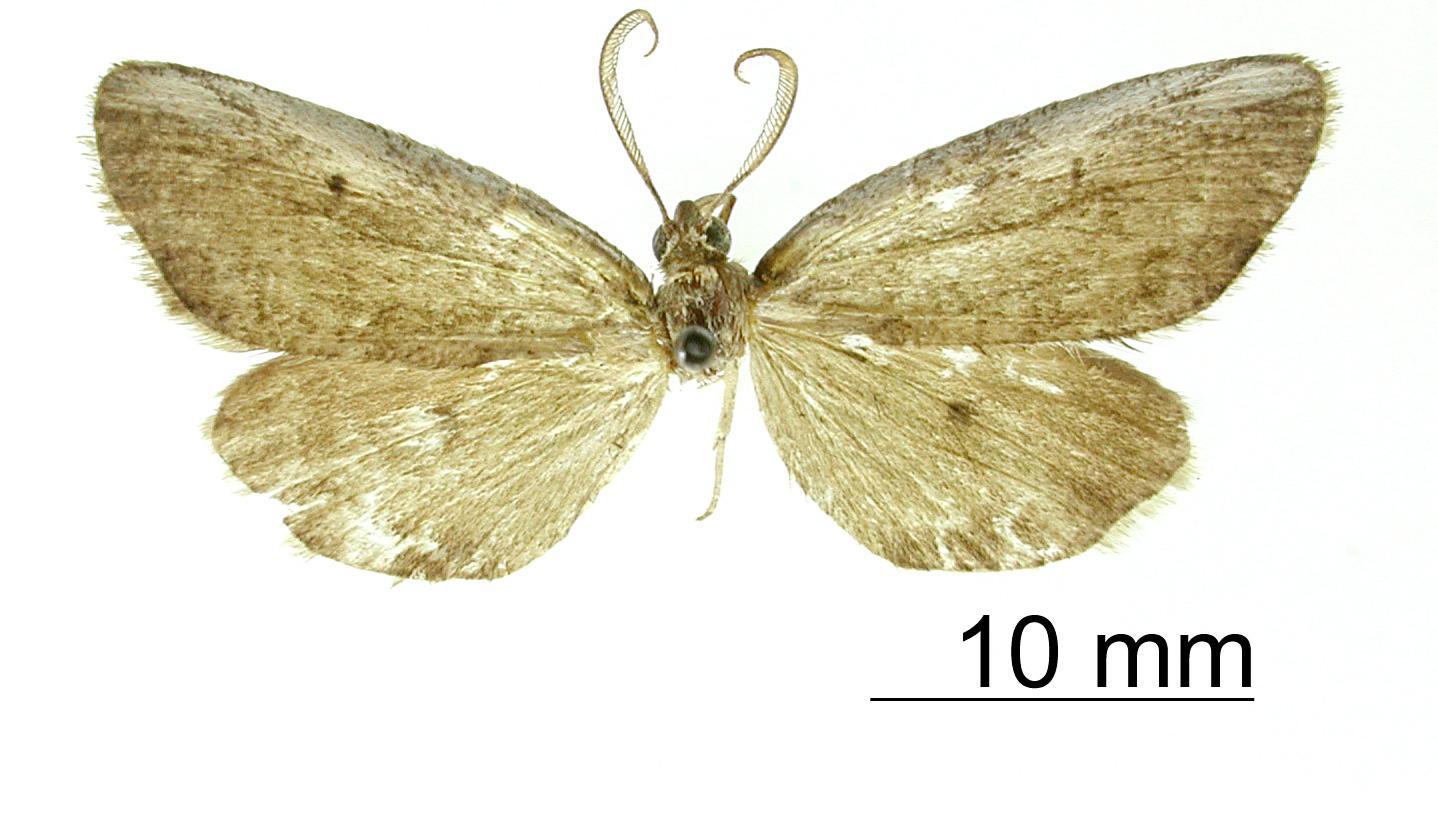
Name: Coenocharis cornifrons
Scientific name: Coenocharis cornifrons Dyar, 1914
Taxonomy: Animalia, Arthropoda, Insecta, Lepidoptera, Geometridae, Ennominae
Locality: Sierra de Guerrero, Mexico, Mexico